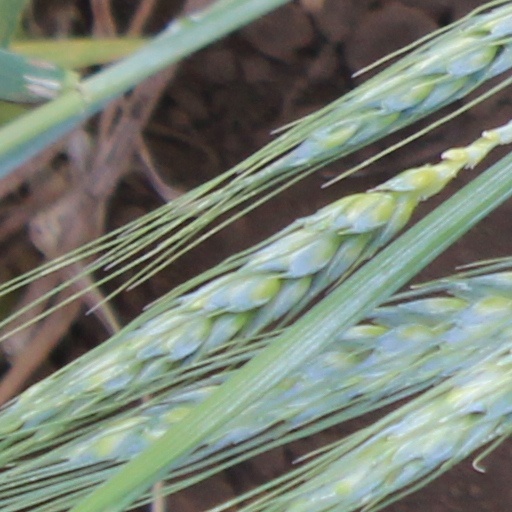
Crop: wheat